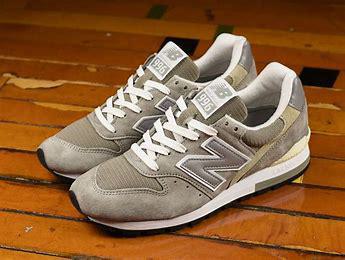
Brand: New
Model: Balance New Balance 996 Marathon